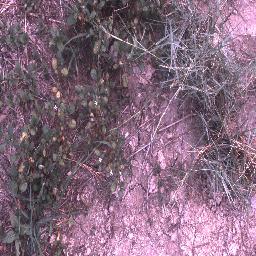
Label: negative